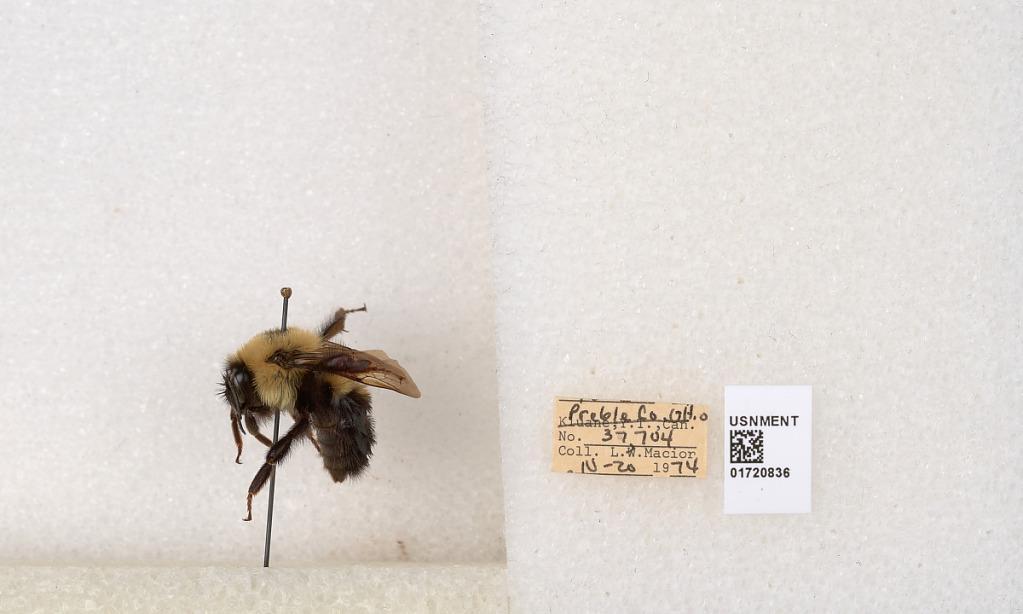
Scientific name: Bombus bimaculatus Cresson
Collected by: L. Macior
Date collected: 1974-4-20
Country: United States
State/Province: Ohio
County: Preble
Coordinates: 39.7416, -84.648